Red Ant Dream

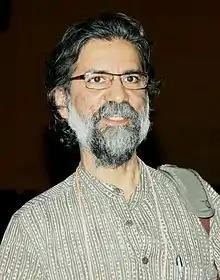

Sanjay Kak is an independent Indian filmmaker who has made other documentaries such as Jashn-e-Azadi, Words on Water which won Best Long Film prize at the International Festival of Environmental Film & Video, Brazil, and In the Forests Hangs a Bridge which won Golden Lotus Best Documentary Film National Film Awards; Asian Gaze Award, Pusan Short Film Festival, Korea.